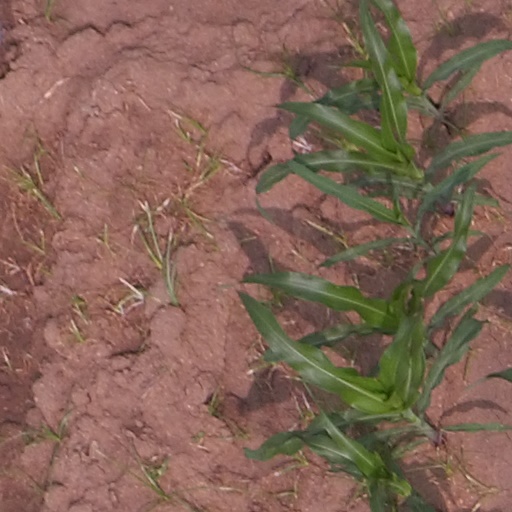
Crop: maize; corn